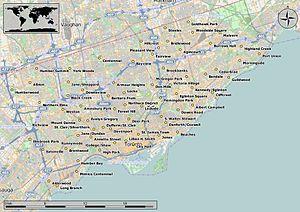
Carte montrant les emplacements des bibiothèques publiques de la Ville de Toronto. En utilisant un fichicer KML de la Ville sous une license libre, l'information est placée sur une carte de la ville d'un ""Open Street Map"" dans le programme ""Marble"". Le tout est libre!"
La bibliothèque publique de Toronto est le plus grand système de bibliothèques publiques en Amérique du Nord. Il est situé dans la Ville de Toronto, en Ontario, Canada.